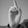
ASL letter: D